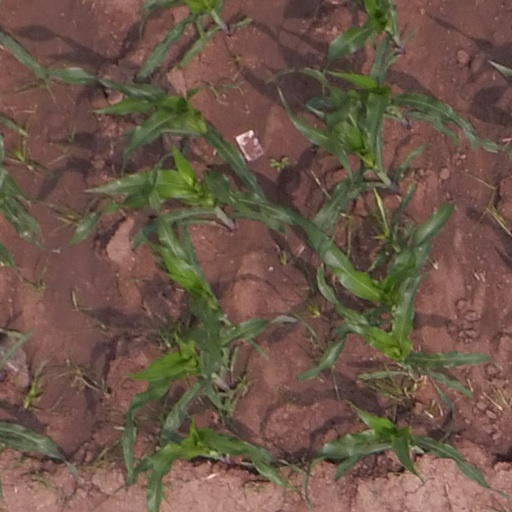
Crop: maize; corn